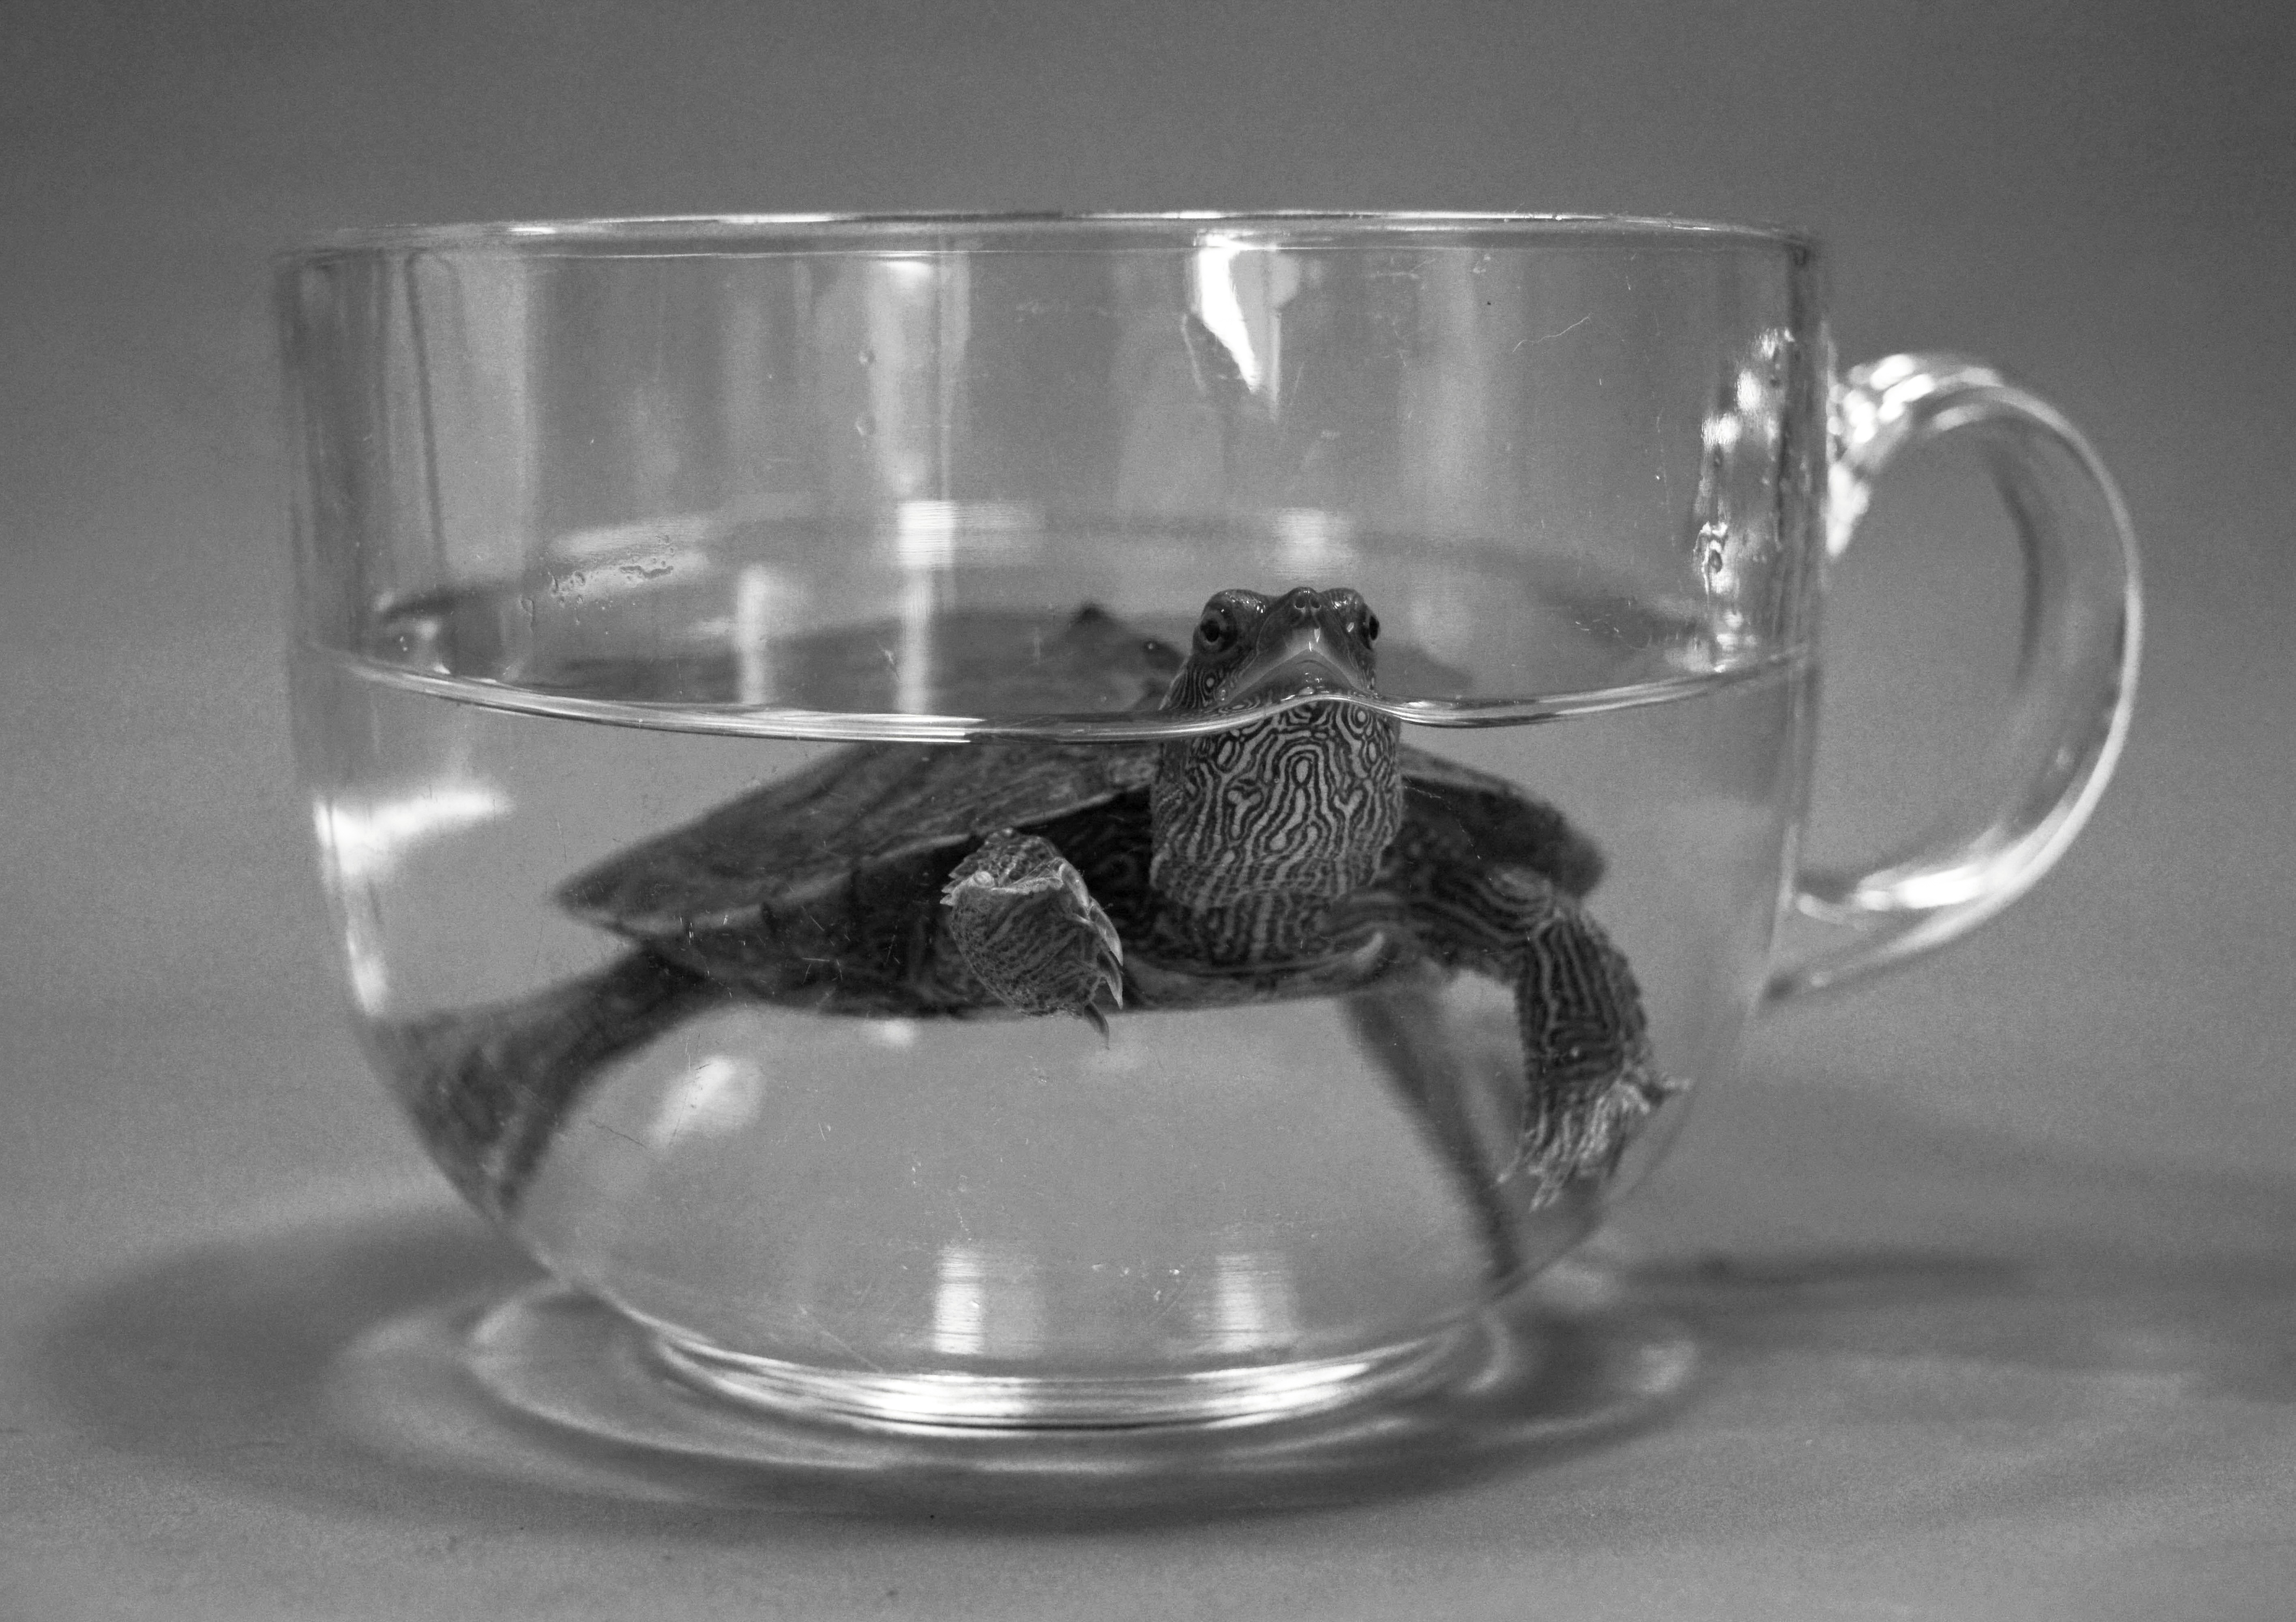
black and white, glass, cup, bowl, saucer, drink, monochrome, coffee cup, tableware, silver, still life photography, monochrome photography, drinkware, serveware